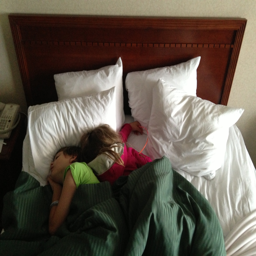
person taking up the whole bed , like the other mornings